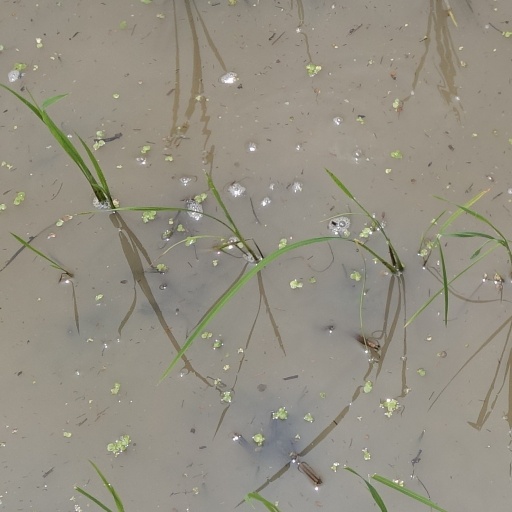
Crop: rice